Pirates of the Caribbean: The Curse of the Black Pearl

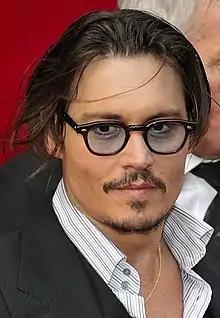
Johnny Depp in 2009

In the early 18th century, Governor Weatherby Swann and his daughter, Elizabeth, sail aboard HMS "Dauntless" captained by Lieutenant Norrington and his crew. They encounter a shipwreck and rescue a boy named Will Turner. Elizabeth notices a gold medallion around Will's neck and takes it while he is unconscious, before seeing a ghostly ship sailing away. Eight years later in Port Royal, Jamaica, Norrington is being promoted to commodore while Will works as a blacksmith, and pirate captain Jack Sparrow arrives in Port Royal seeking a ship. Norrington proposes to Elizabeth atop a cliff, but due to her tight-fitting corset, she faints and falls into the ocean, causing the medallion she is carrying to emit a pulse. Jack rescues Elizabeth before escaping from Norrington's men, but is caught in a duel with Will and apprehended.